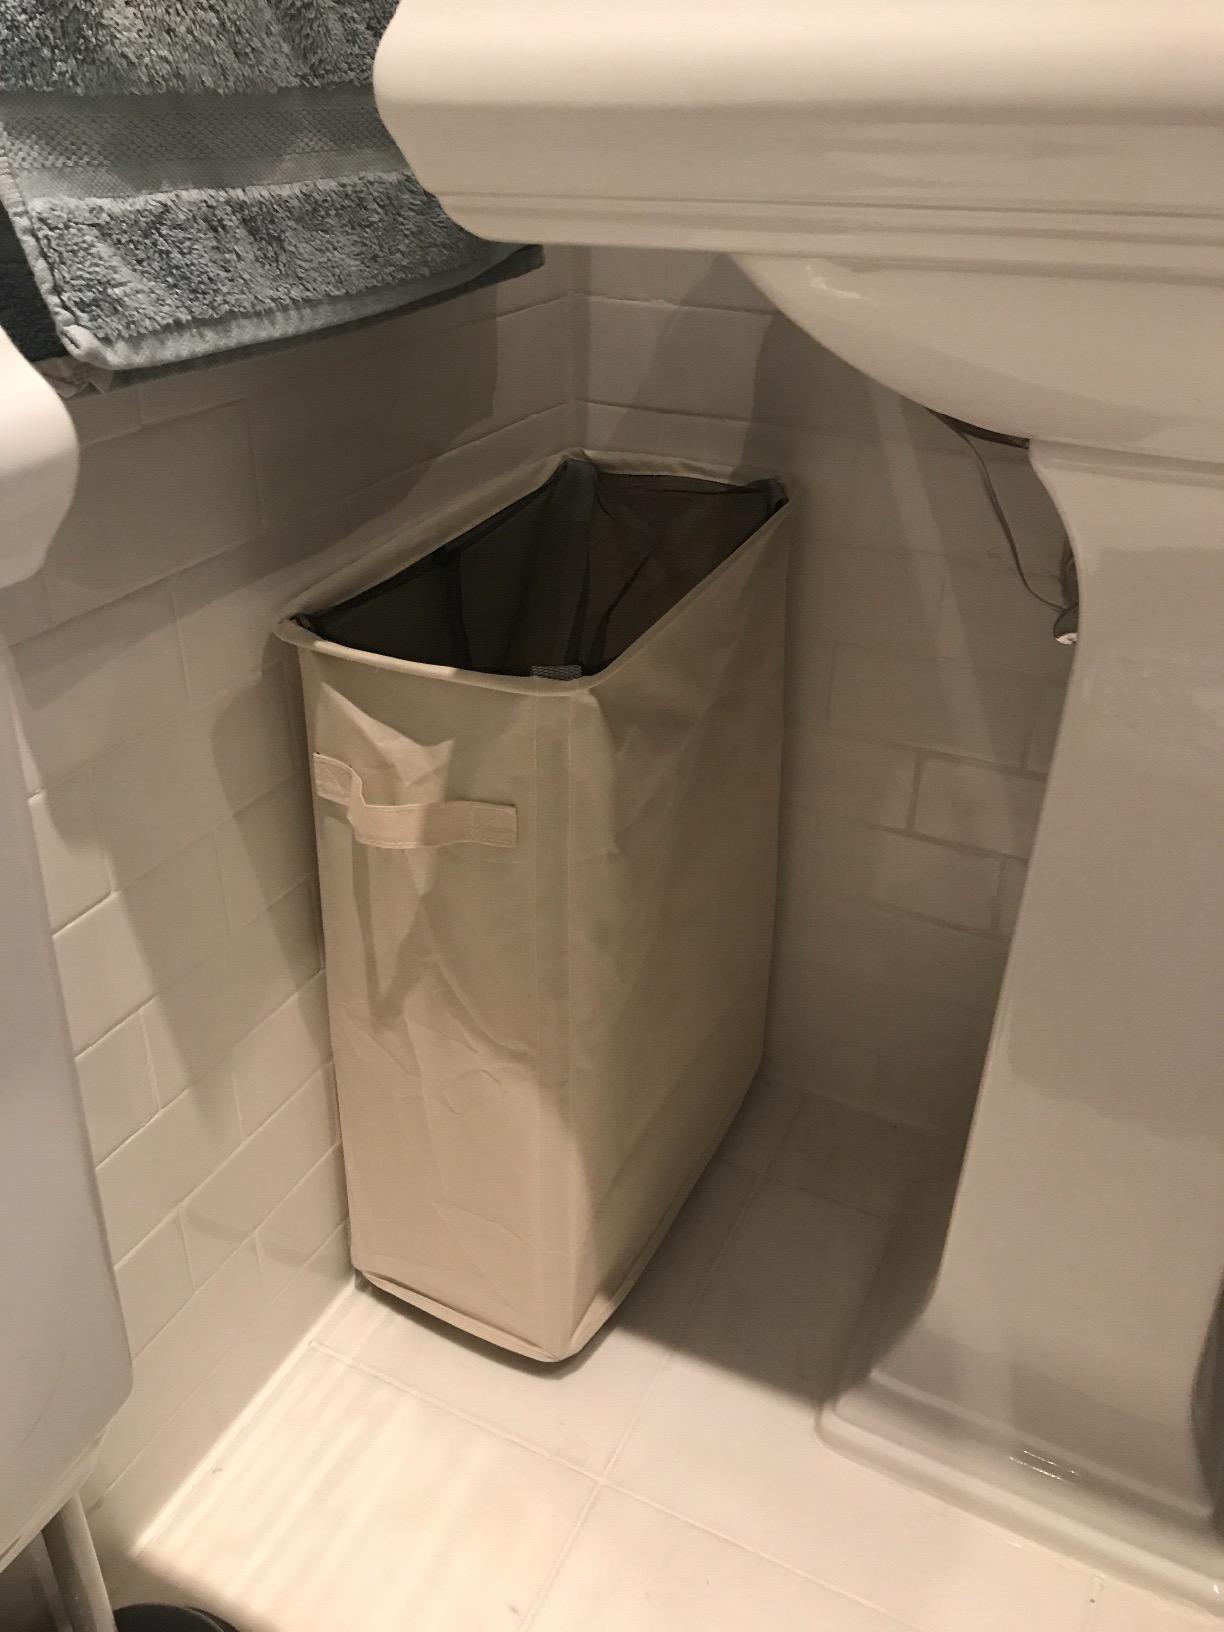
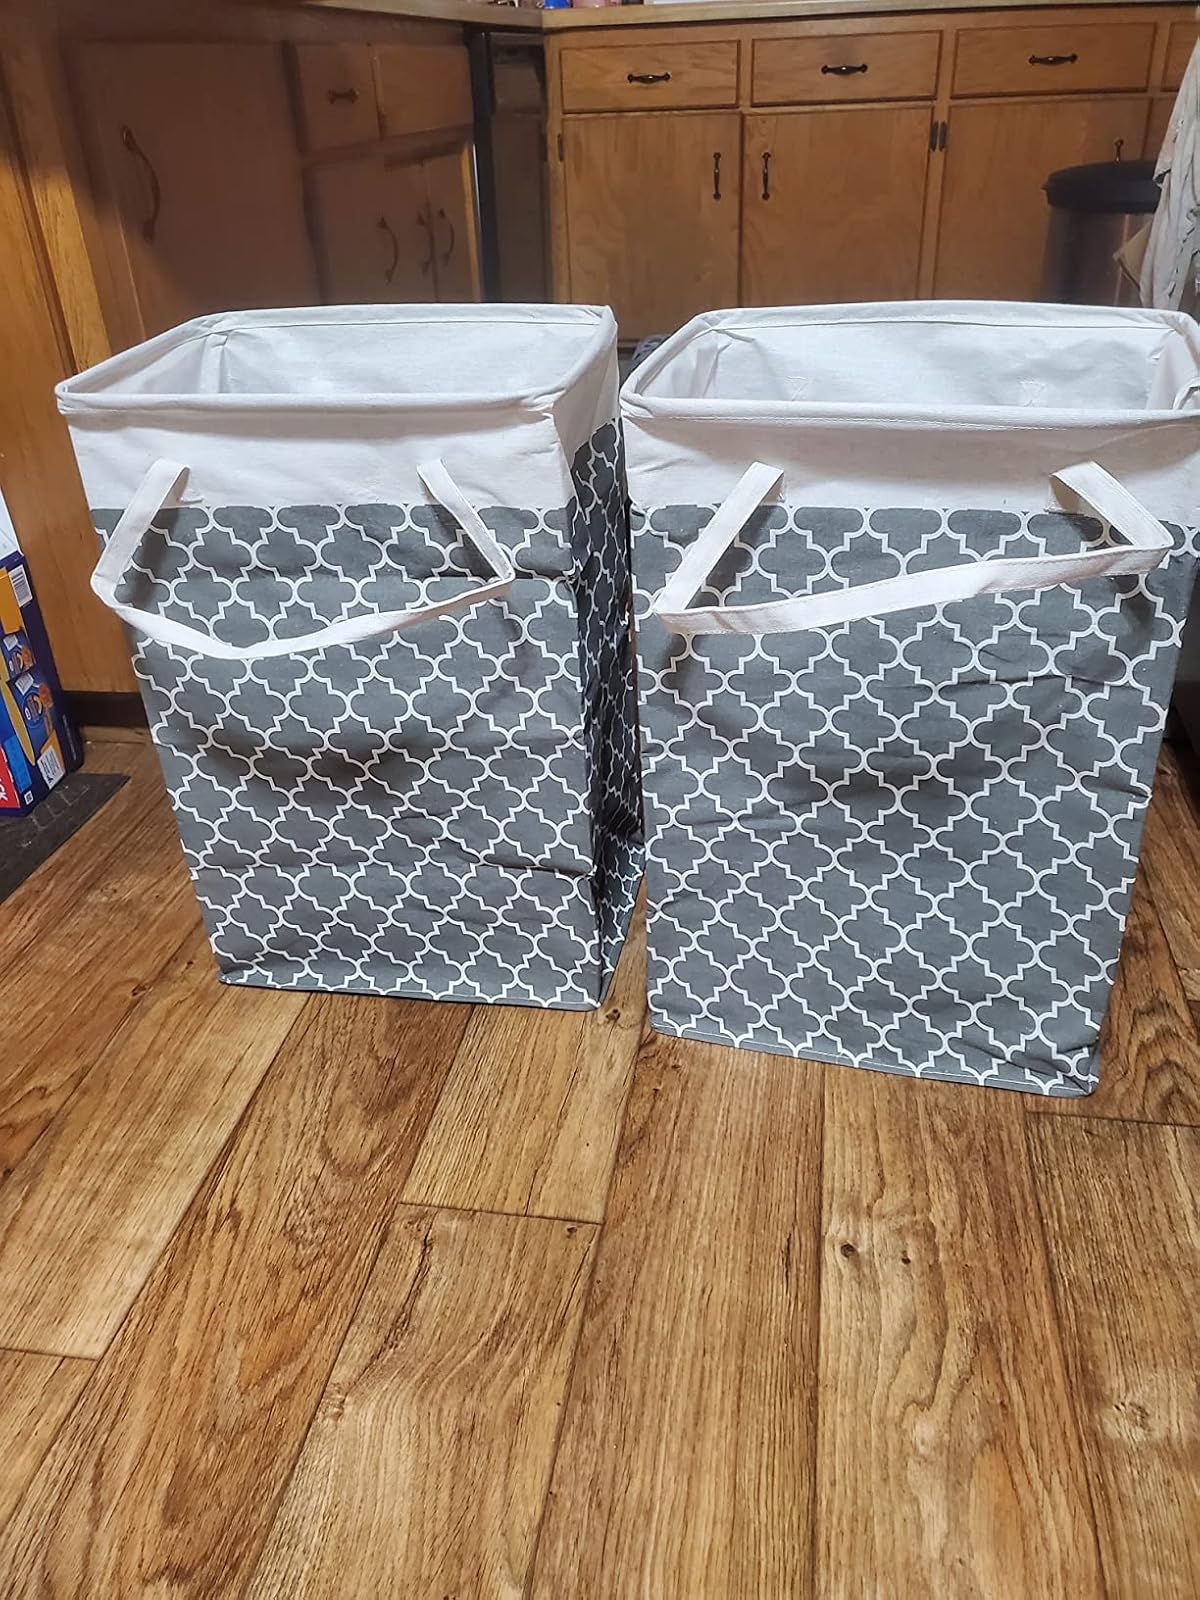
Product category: items_hamper
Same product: no